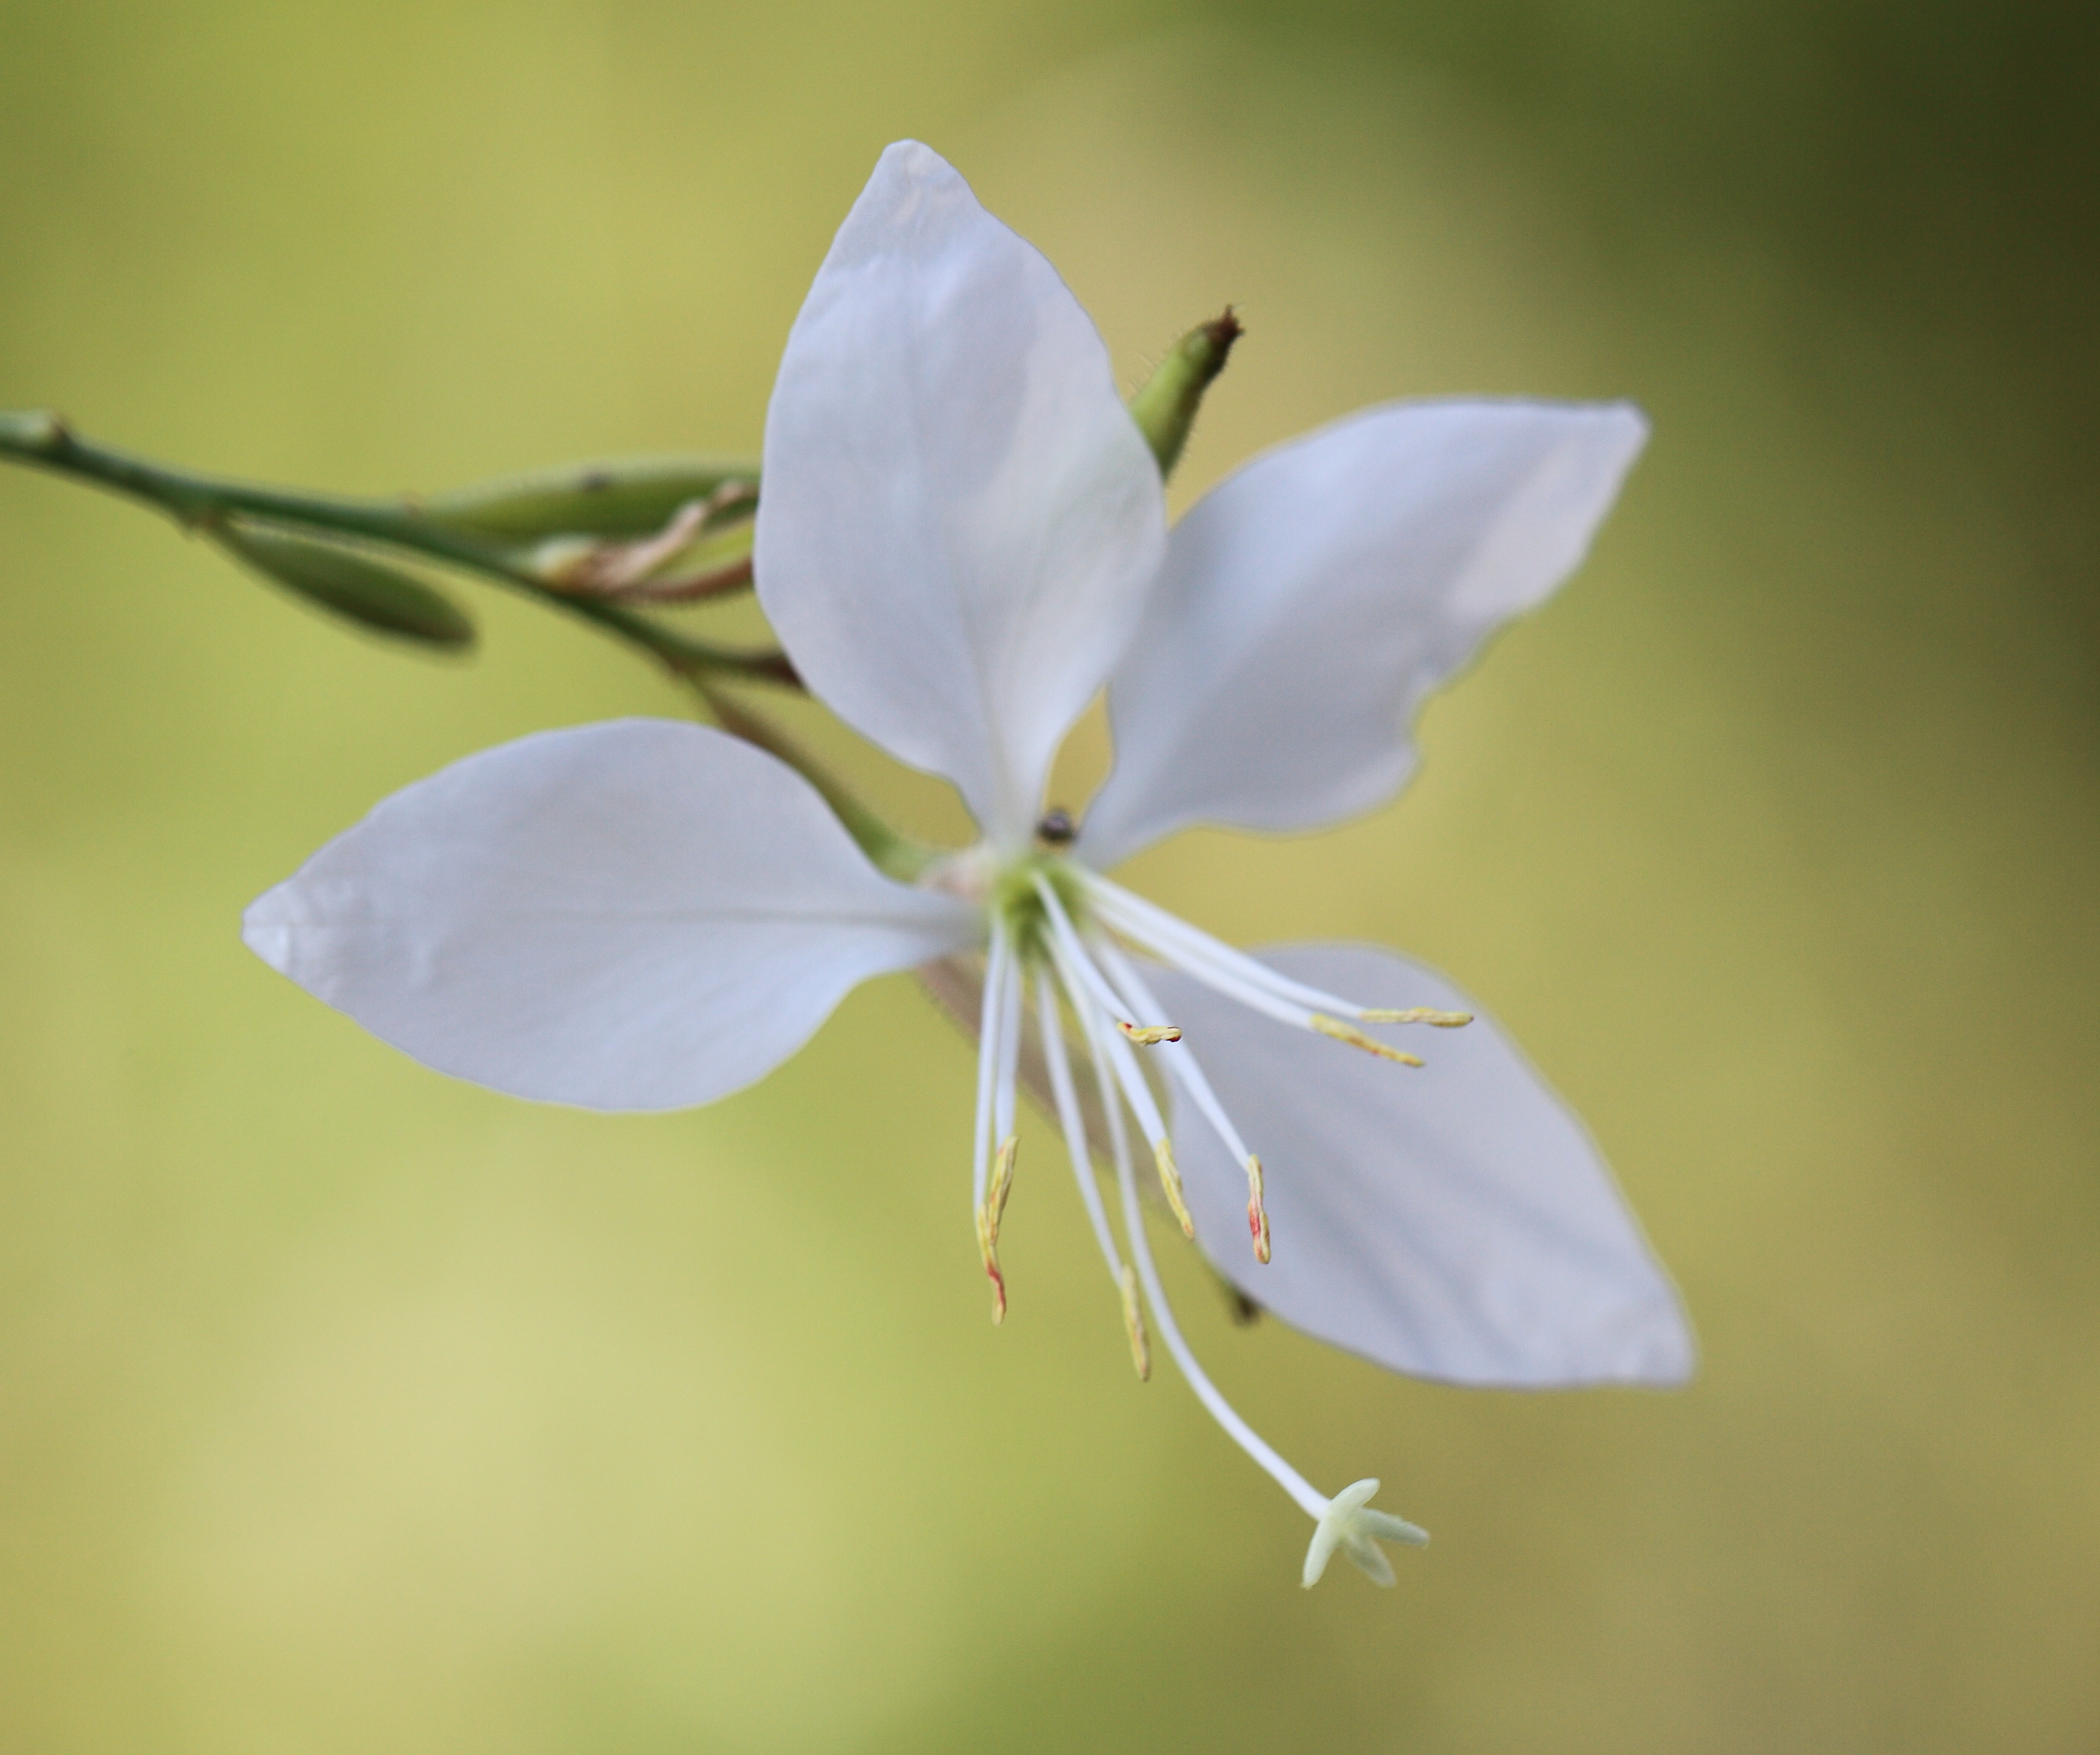
nature, branch, blossom, plant, photography, flower, petal, park, botany, flora, wildflower, close up, 5d, hi, chiba, kashiwa, akebonoyama, macro photography, flowering plant, plant stem, land plant